Peugeot P4

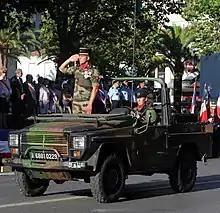
P4 of the 54th Artillery regiment, 2011 military parade.

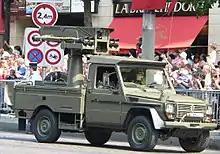
P4 with Mistral missiles in Aspic mount. 2006 military parade, Paris.

In 1992, the Army converted around 1,300 petrol P4s into diesel P4D ("P4 Diesel") models. The conversion was executed by Panhard (1300 VLTT) and the "Établissements régionaux du matériel". The engine, a 2.5-liter Peugeot four-cylinder, is the same as used in the original diesel P4.